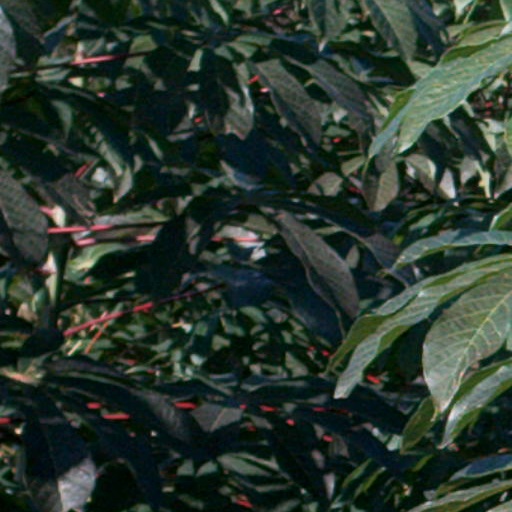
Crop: cassava